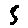
Label: 5